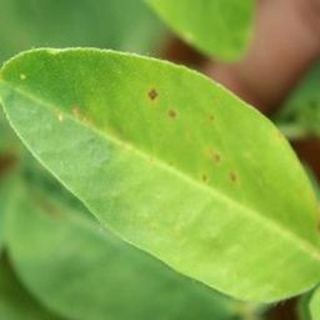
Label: groundnut_early_leaf_spot